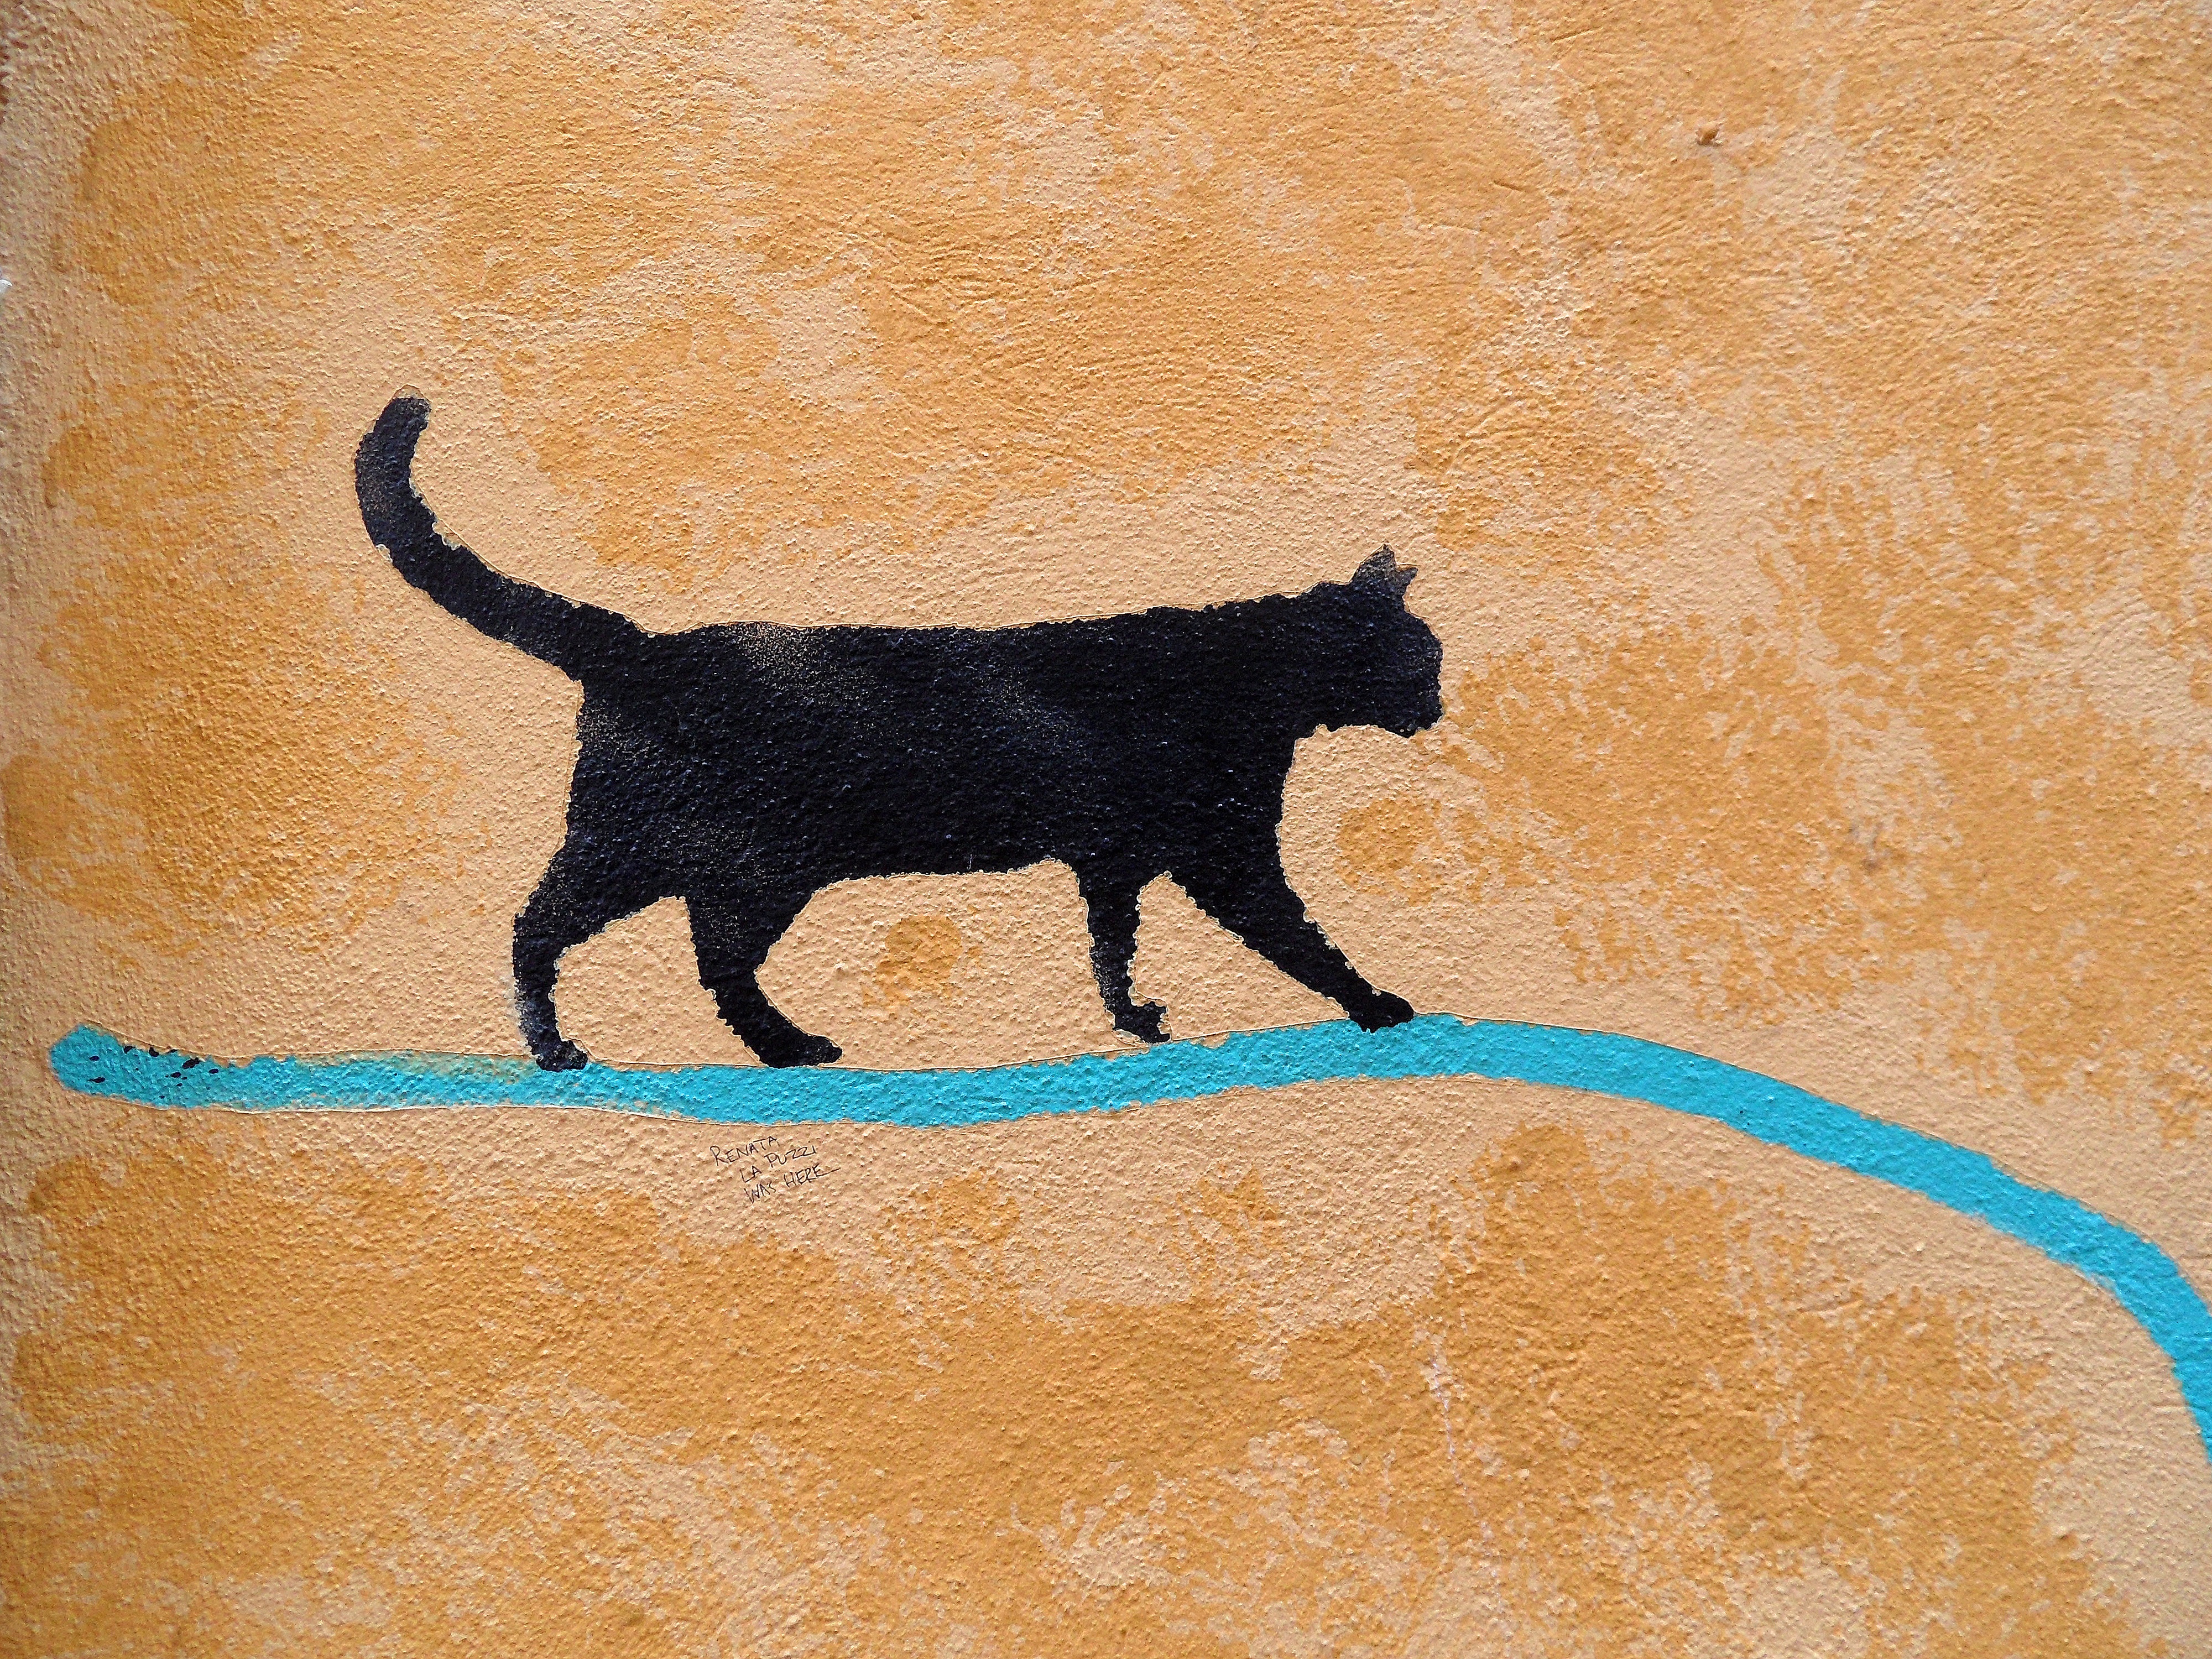
wall, cat, artist, black cat, graffiti, illustration, padova